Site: saxony
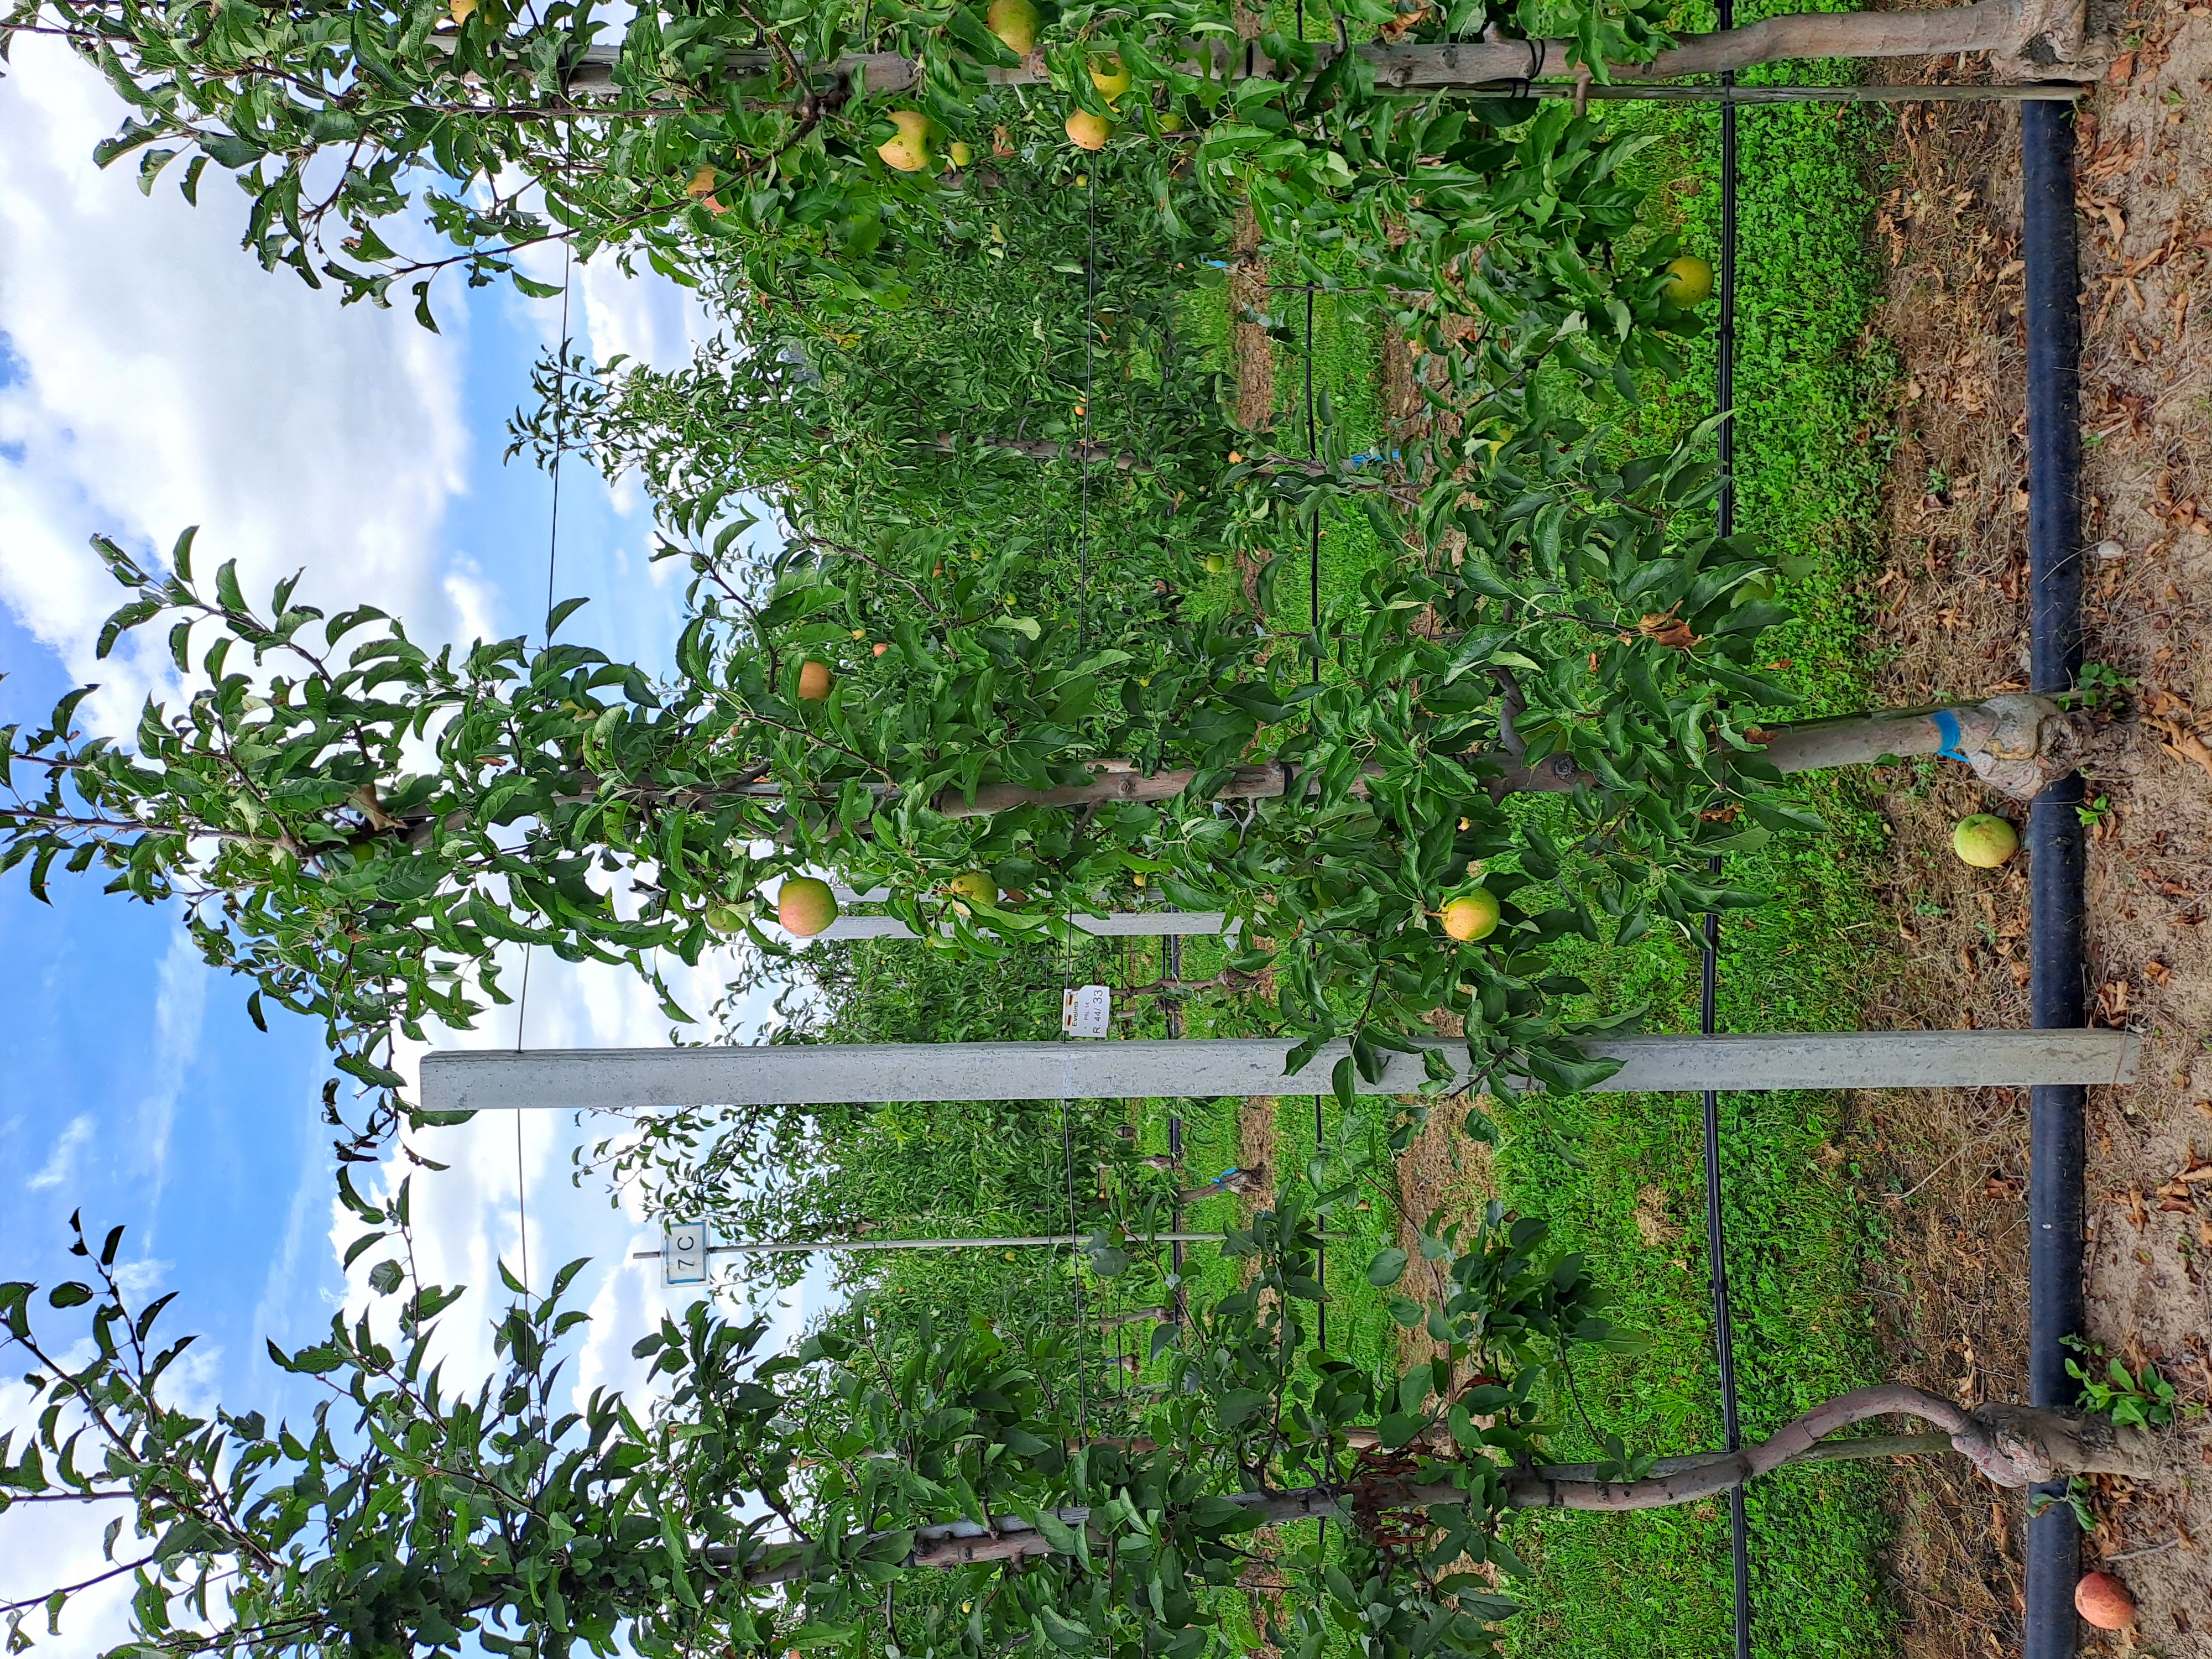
Growth stage (BBCH 85): Maturity of fruit and seed